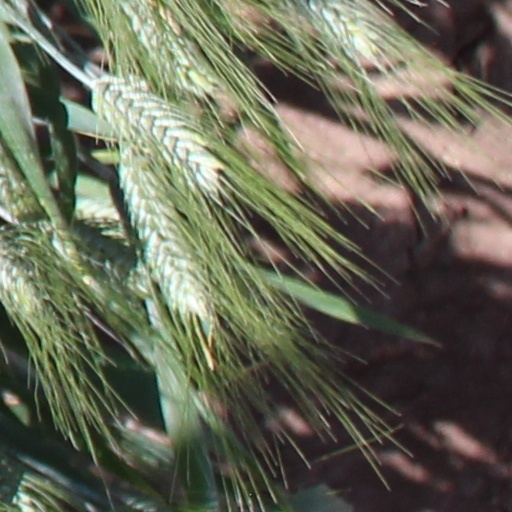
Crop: wheat